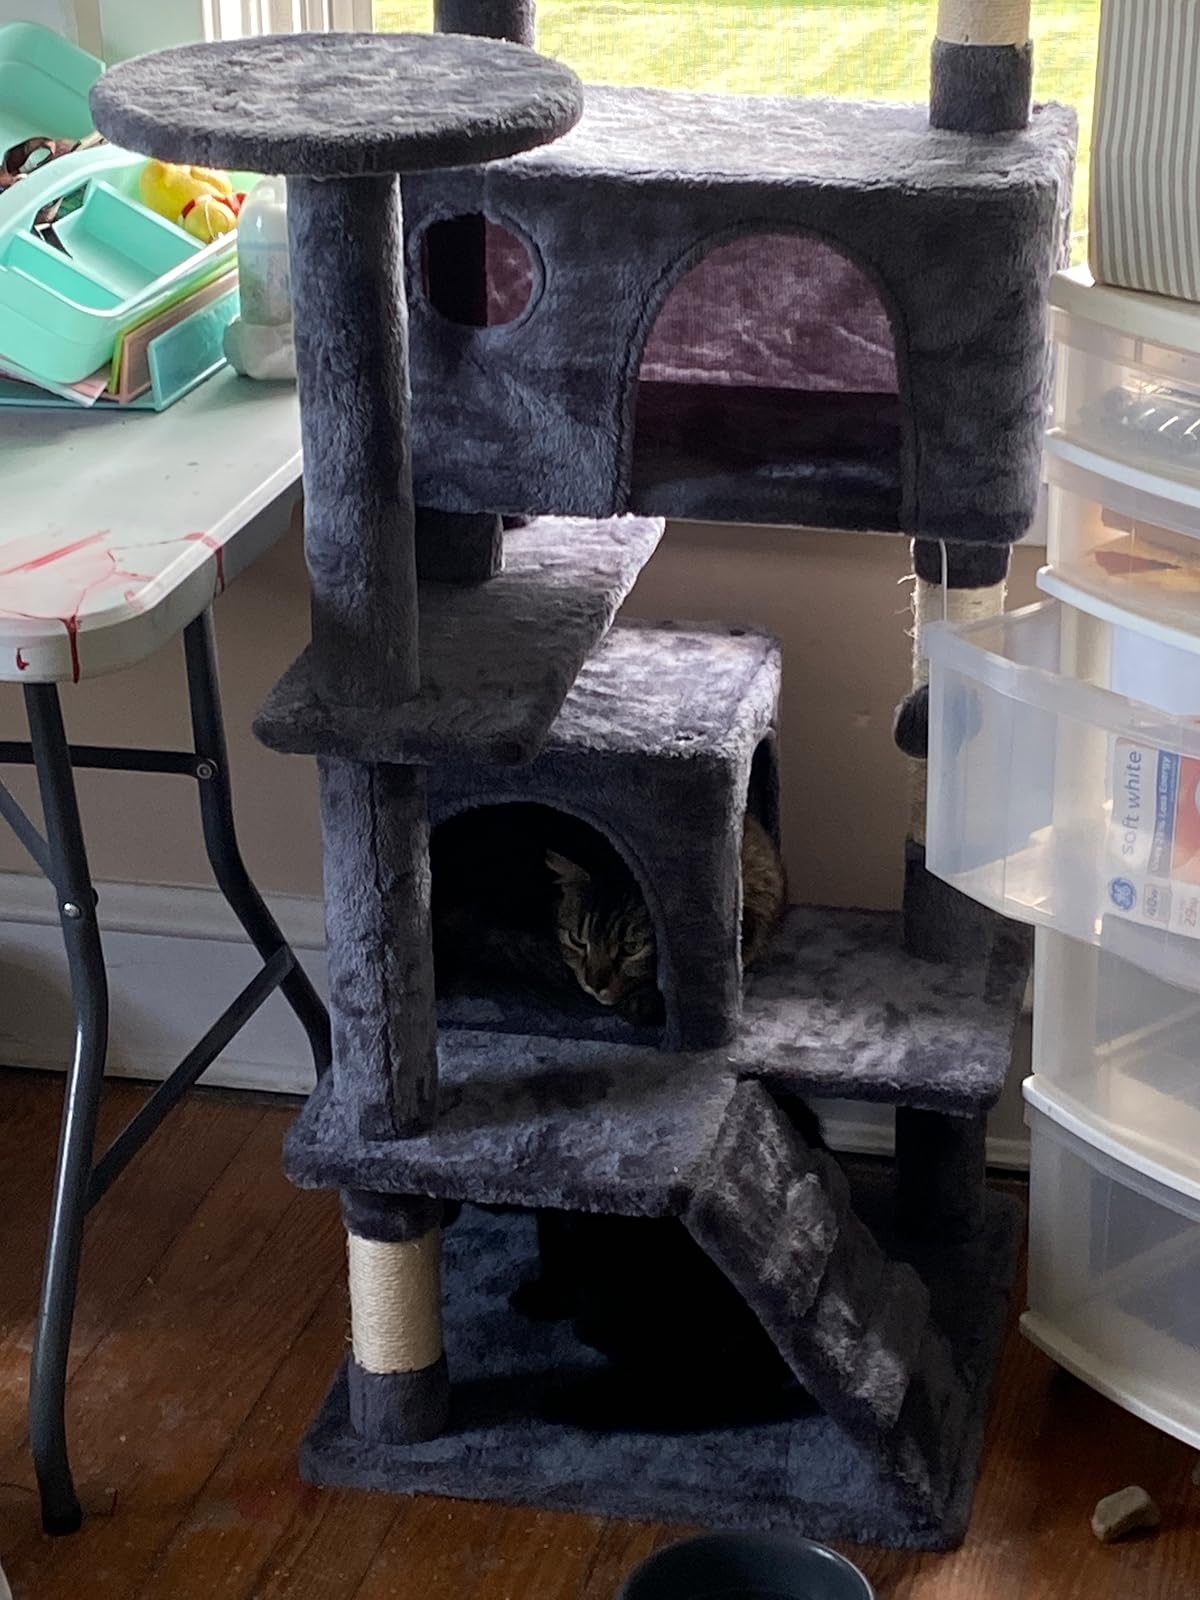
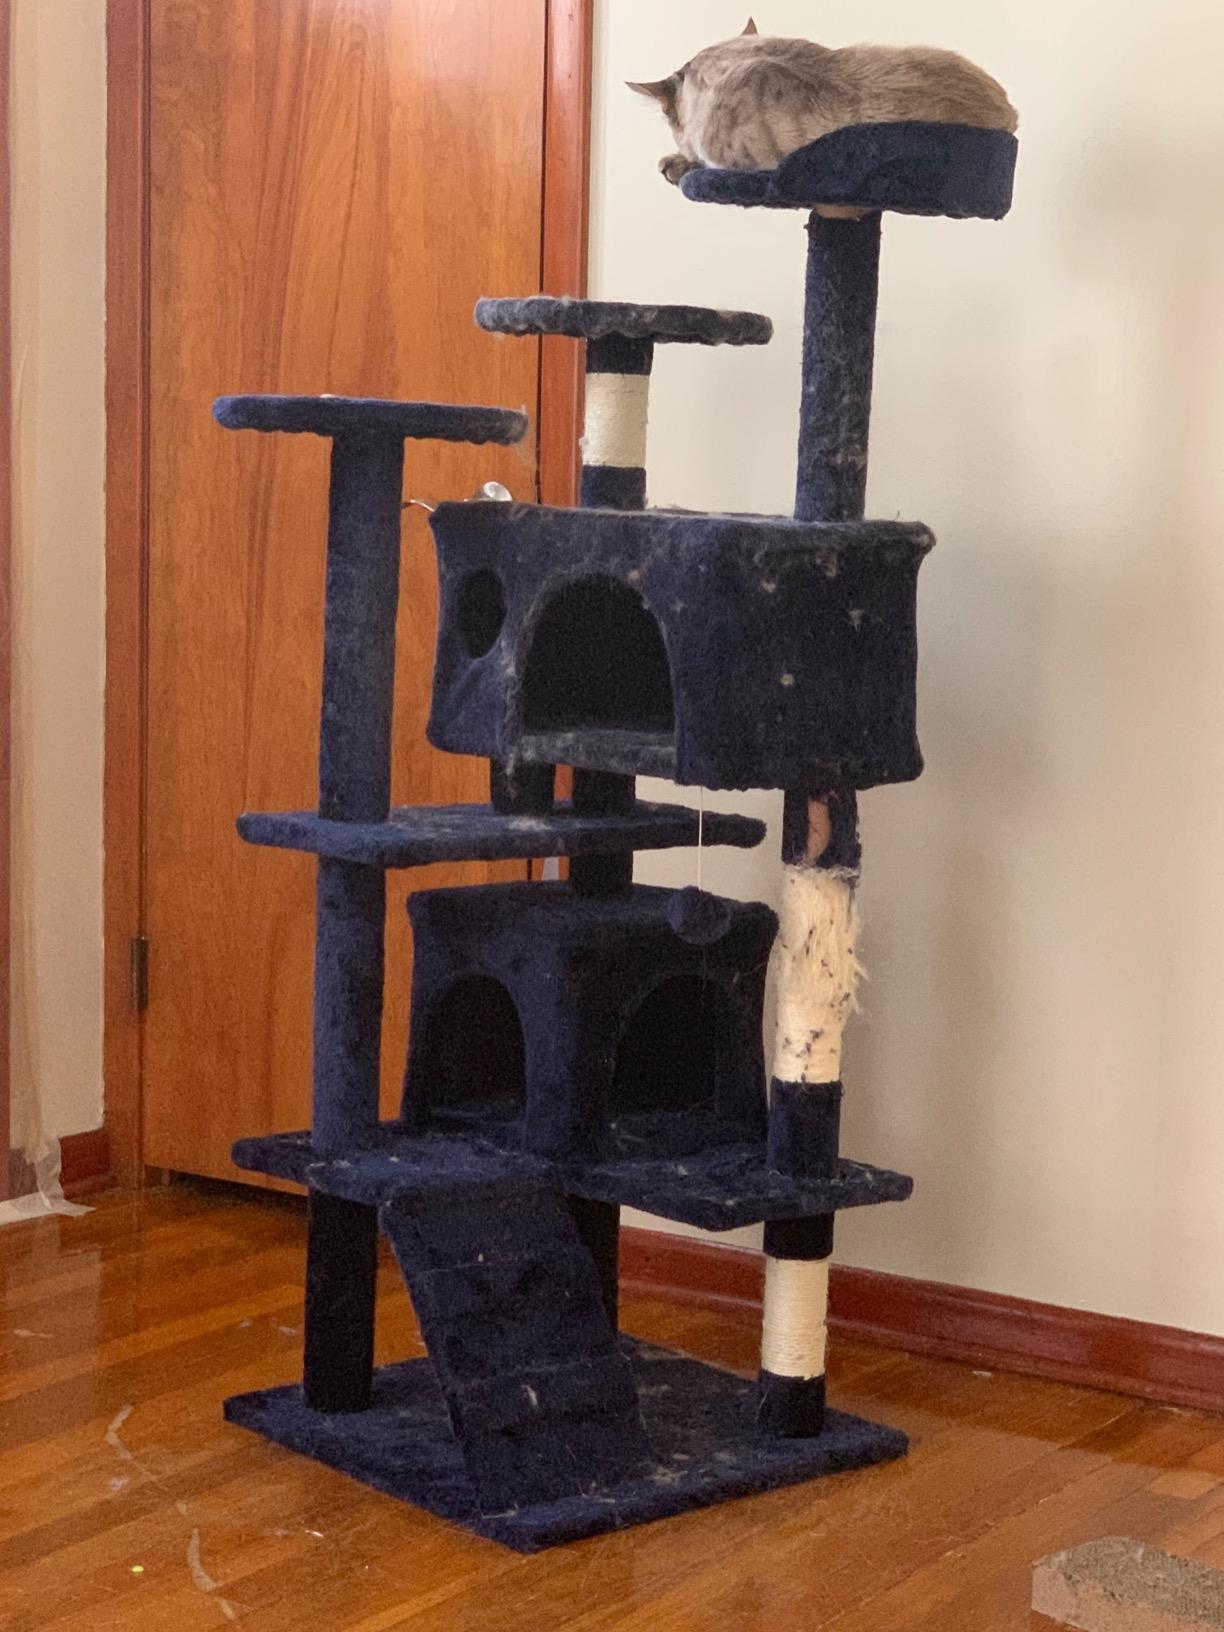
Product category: items_cat tree
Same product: no